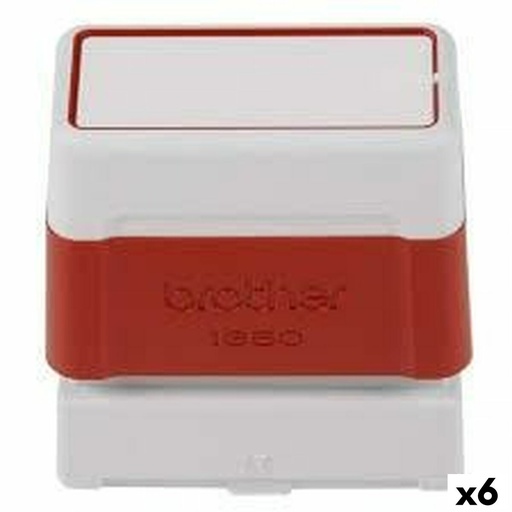
Frimærker Brother 18 x 50 mm Rød (6 enheder)
Tag tilbage til kontoret uden at glemme noget! Køb Frimærker Brother 18 x 50 mm Rød (6 enheder) , så bliver kollegaerne misundelige! Farve: Rød Enheder: 6 enheder Ca. mål: 18 x 50 mm Fra 74,17 / u General Product Safety Regulations information: Brother Iberia S.L.U C/ JULIAN CAMARILLO, 57 28037 - Madrid +34911796053 ventas@brother.es https://www.brother.es/
Brand: Brother
Category: Office Supplies > Office Instruments > Office Stamps > Address Stamps